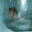
Label: mouse